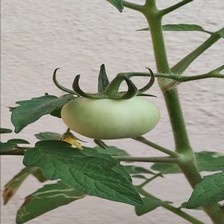
Label: tomato